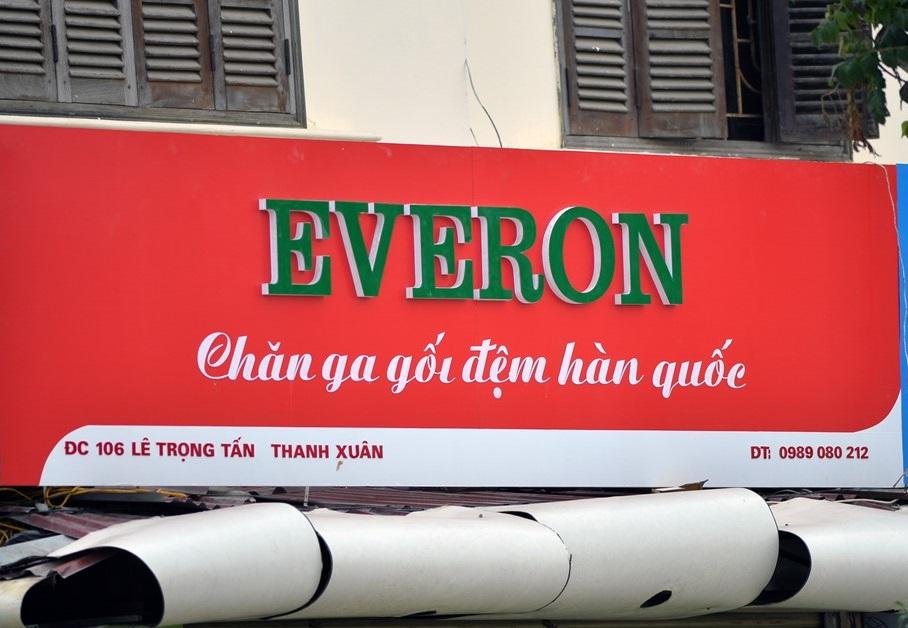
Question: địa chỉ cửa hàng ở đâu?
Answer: ở 106 đường lê trọng tấn, thanh xuân